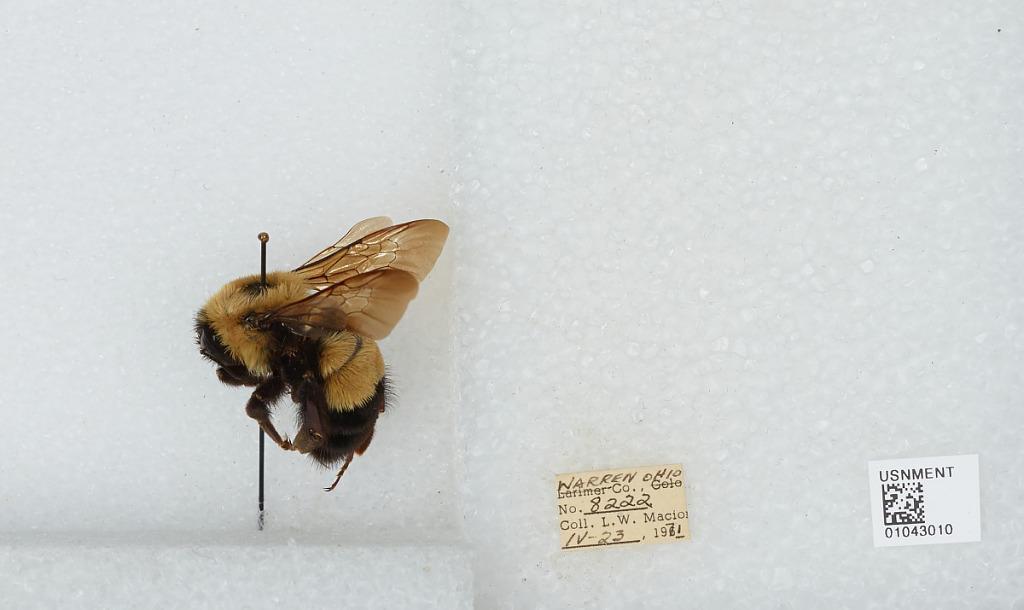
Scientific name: Bombus (Bombus) affinis Cresson
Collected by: L. Macior
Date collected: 1971-4-23
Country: United States
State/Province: Ohio
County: Warren
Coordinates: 39.4242, -84.1856